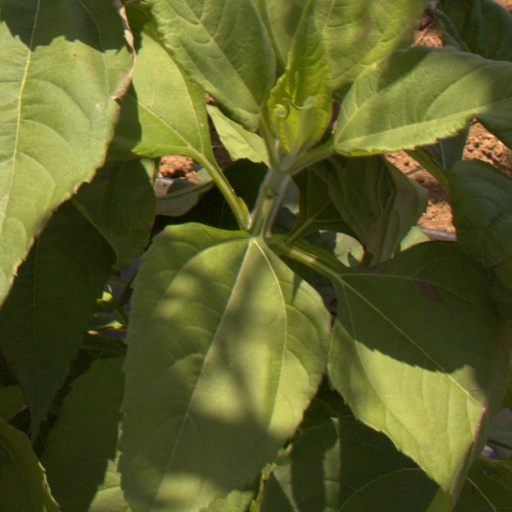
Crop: Jerusalem artichoke